HMS Furious (47)

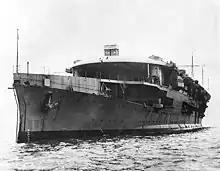
Oblique view of "Furious" at anchor before her armament was installed. Her retractable charthouse is prominent at the forward end of the flight deck.

"Furious" recommissioned in May 1932 as part of the Home Fleet with a reduced crew before being brought up to full complement in November. Transverse arresting gear was fitted sometime during the mid-1930s. She was detached to the Mediterranean Fleet from May to October 1934. "Furious" was present at the Coronation Fleet Review at Spithead on 20 May 1937 for George VI. She became a deck-landing training carrier in 1937, although she was refitted in Devonport between December 1937 and May 1938 where the forward end of her lower flight deck was raised to make her less wet forward. During the Munich Crisis in September 1938, the ship embarked 801, 821 and 822 Squadrons and joined the fleet at Scapa Flow, before resuming her training duties after the peaceful conclusion of the affair. She was struck a glancing blow by the destroyer during this time, but suffered only minor damage.